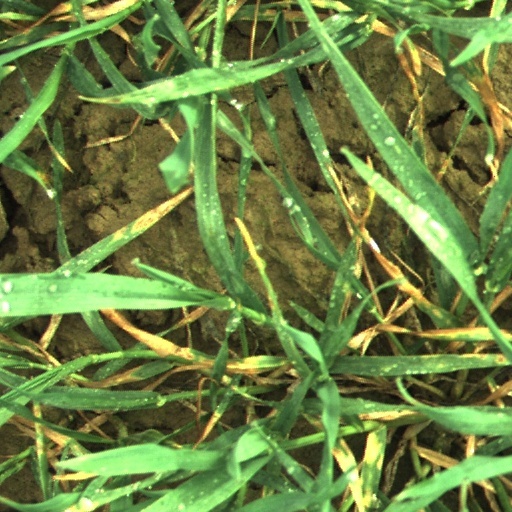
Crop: wheat